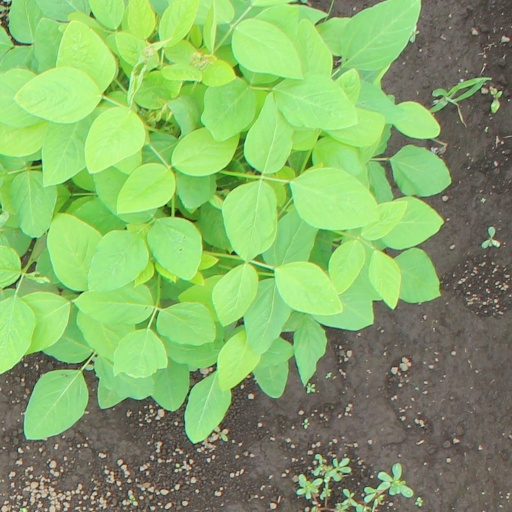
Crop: soybean